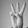
ASL letter: W